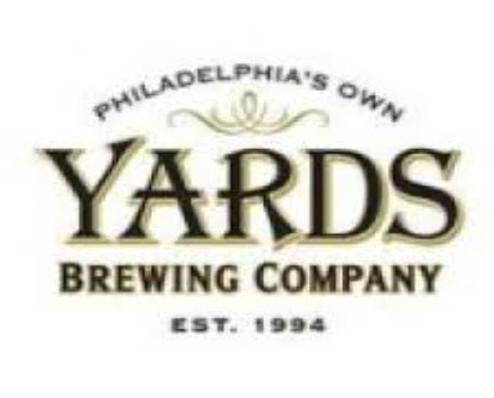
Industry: Others